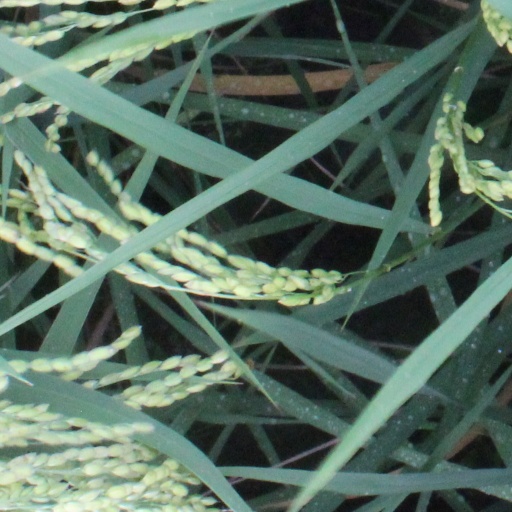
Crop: rice